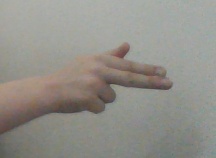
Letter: ghain